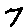
Label: 7